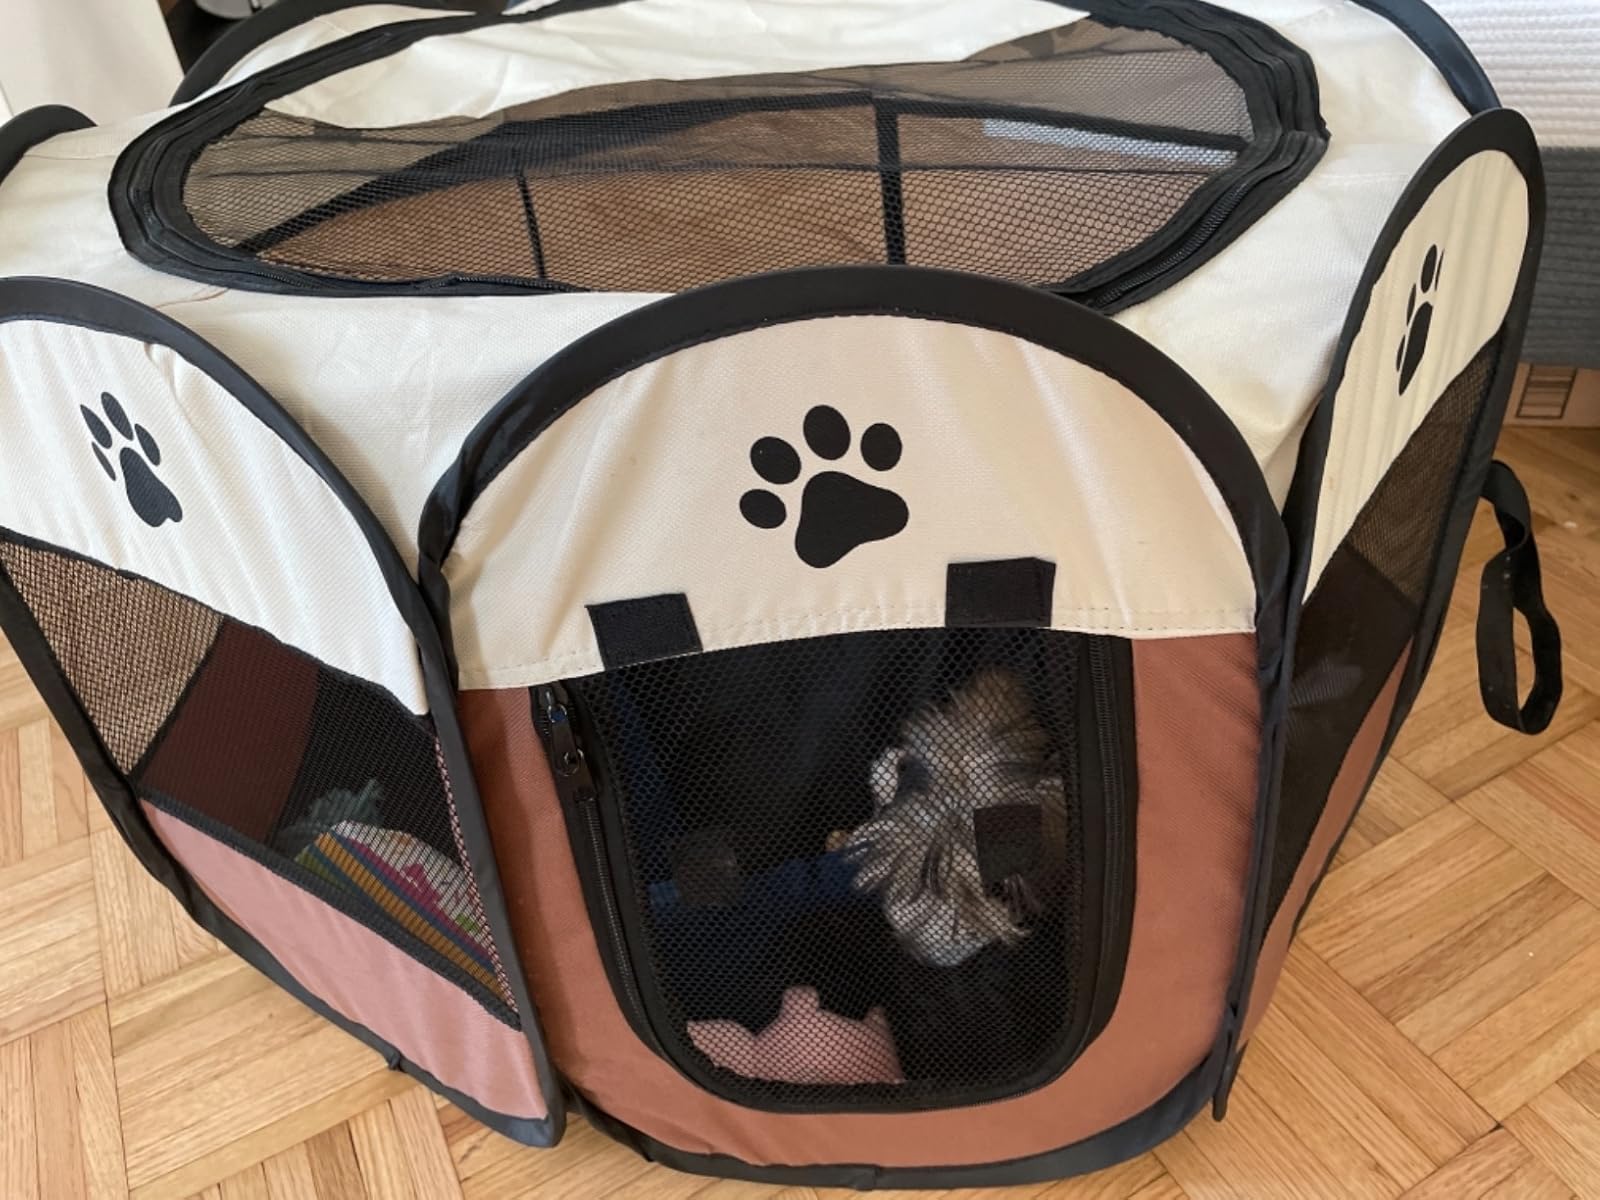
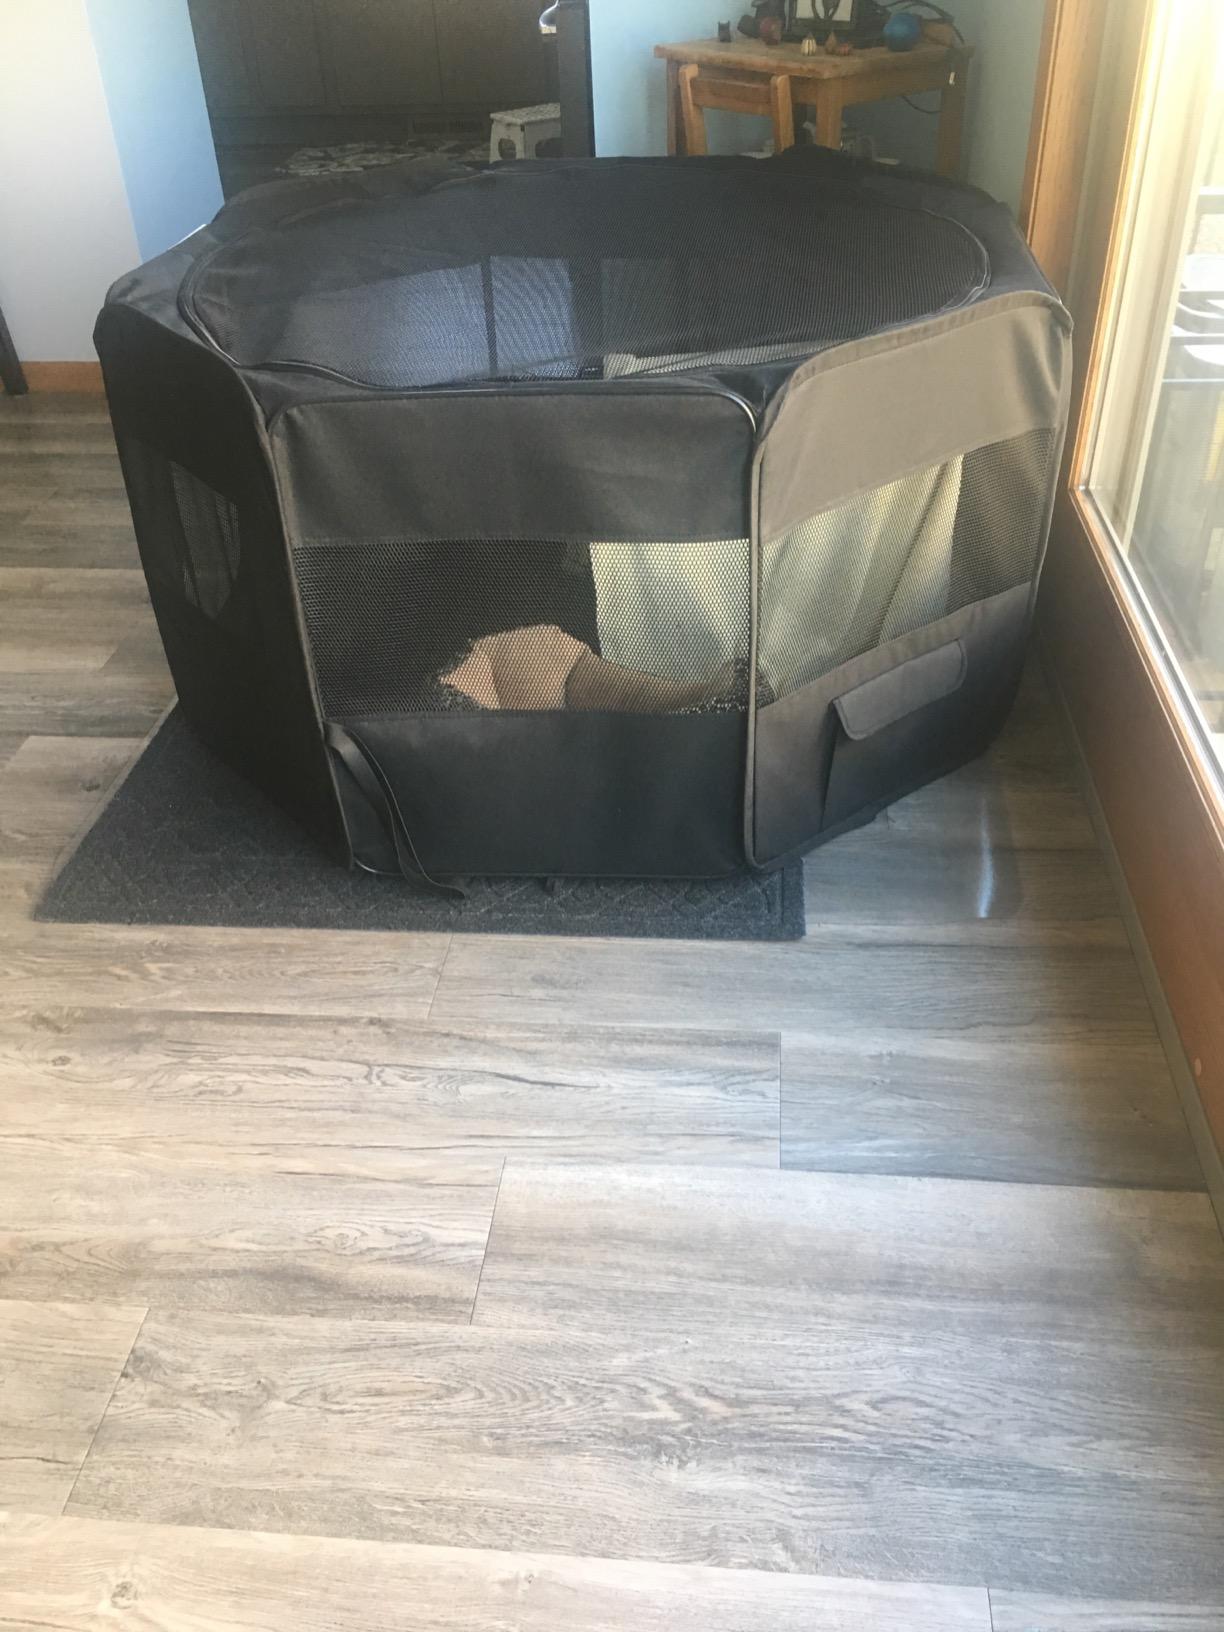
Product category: items_kennel
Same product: no